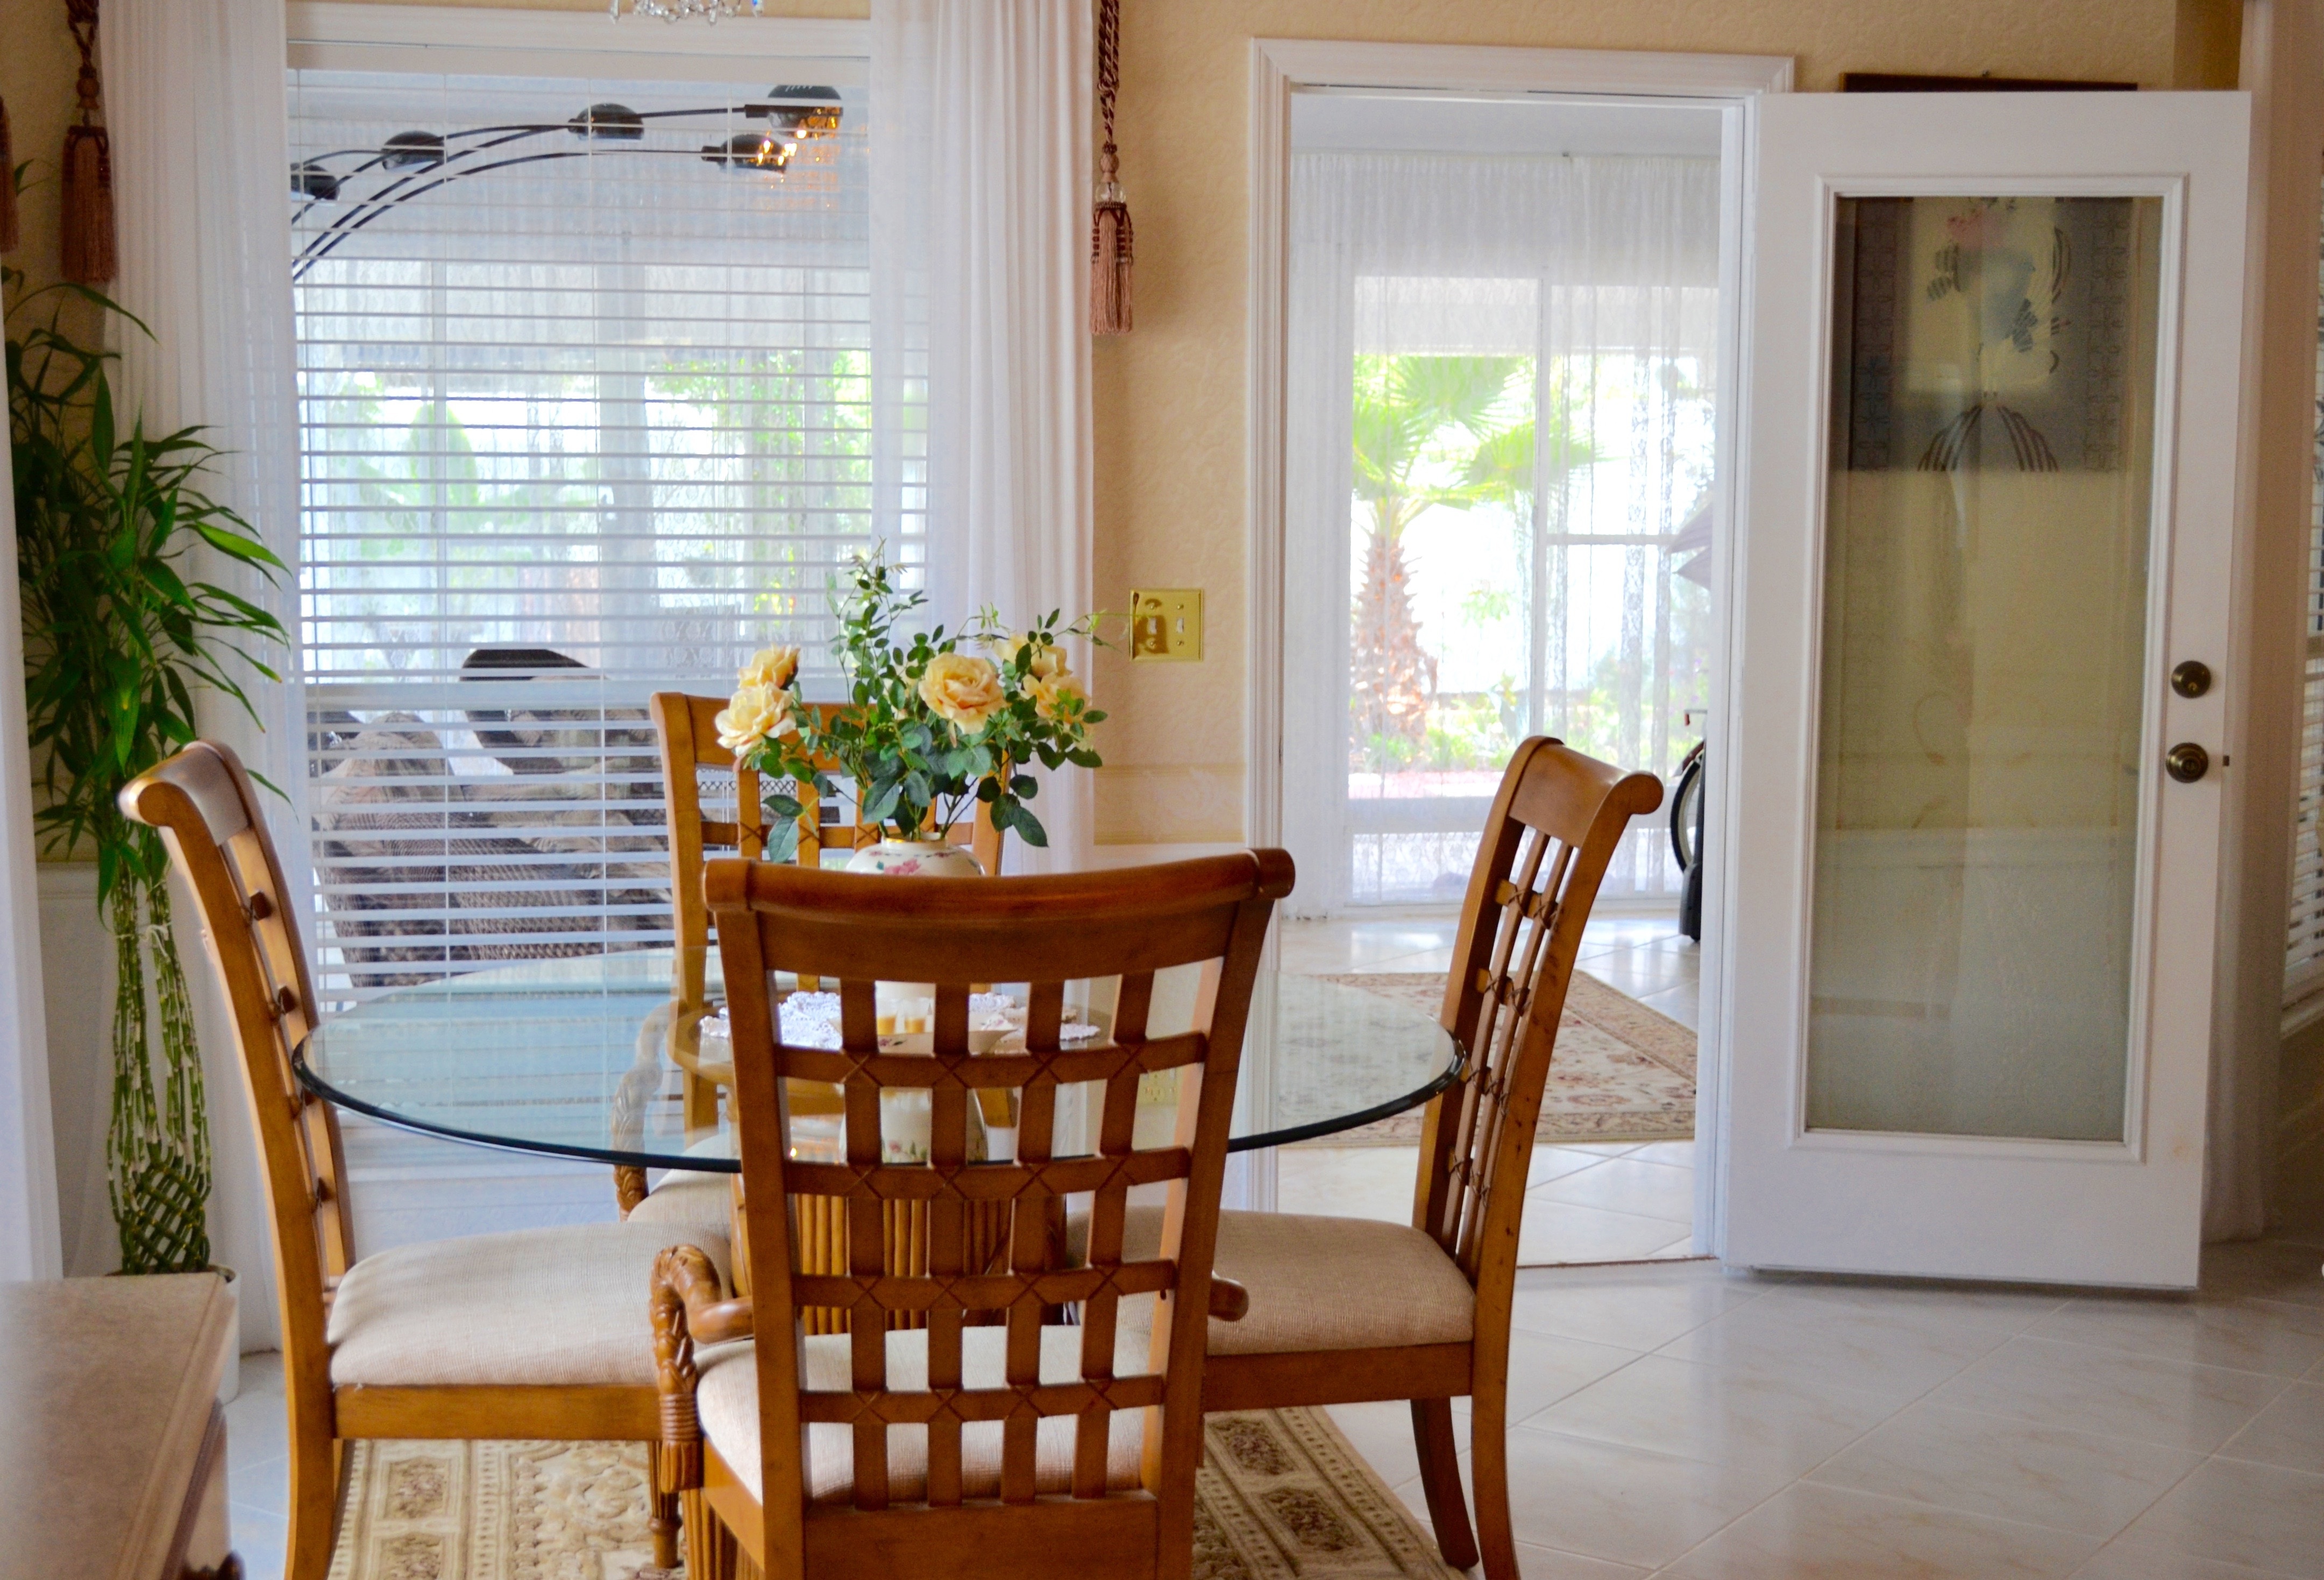
house, floor, interior, window, home, porch, cottage, space, residence, property, living room, room, apartment, interior design, designer, living, design, hardwood, farmhouse, estate, decorate, real estate, dining room, luxury home interior, window covering